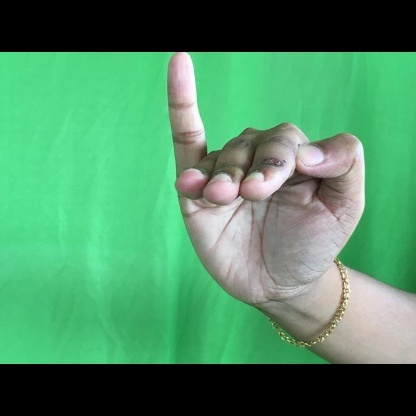
Mudra: Hamsapaksha